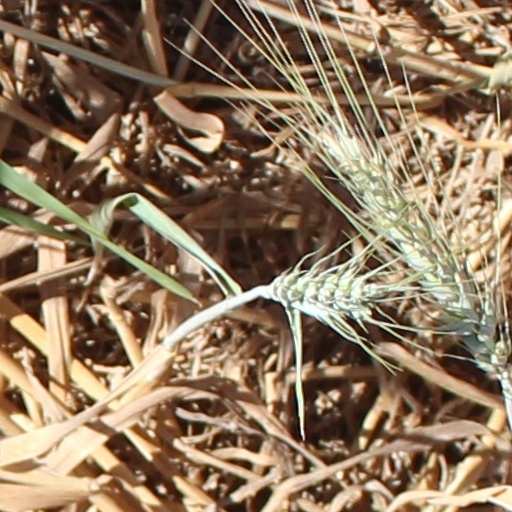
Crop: wheat